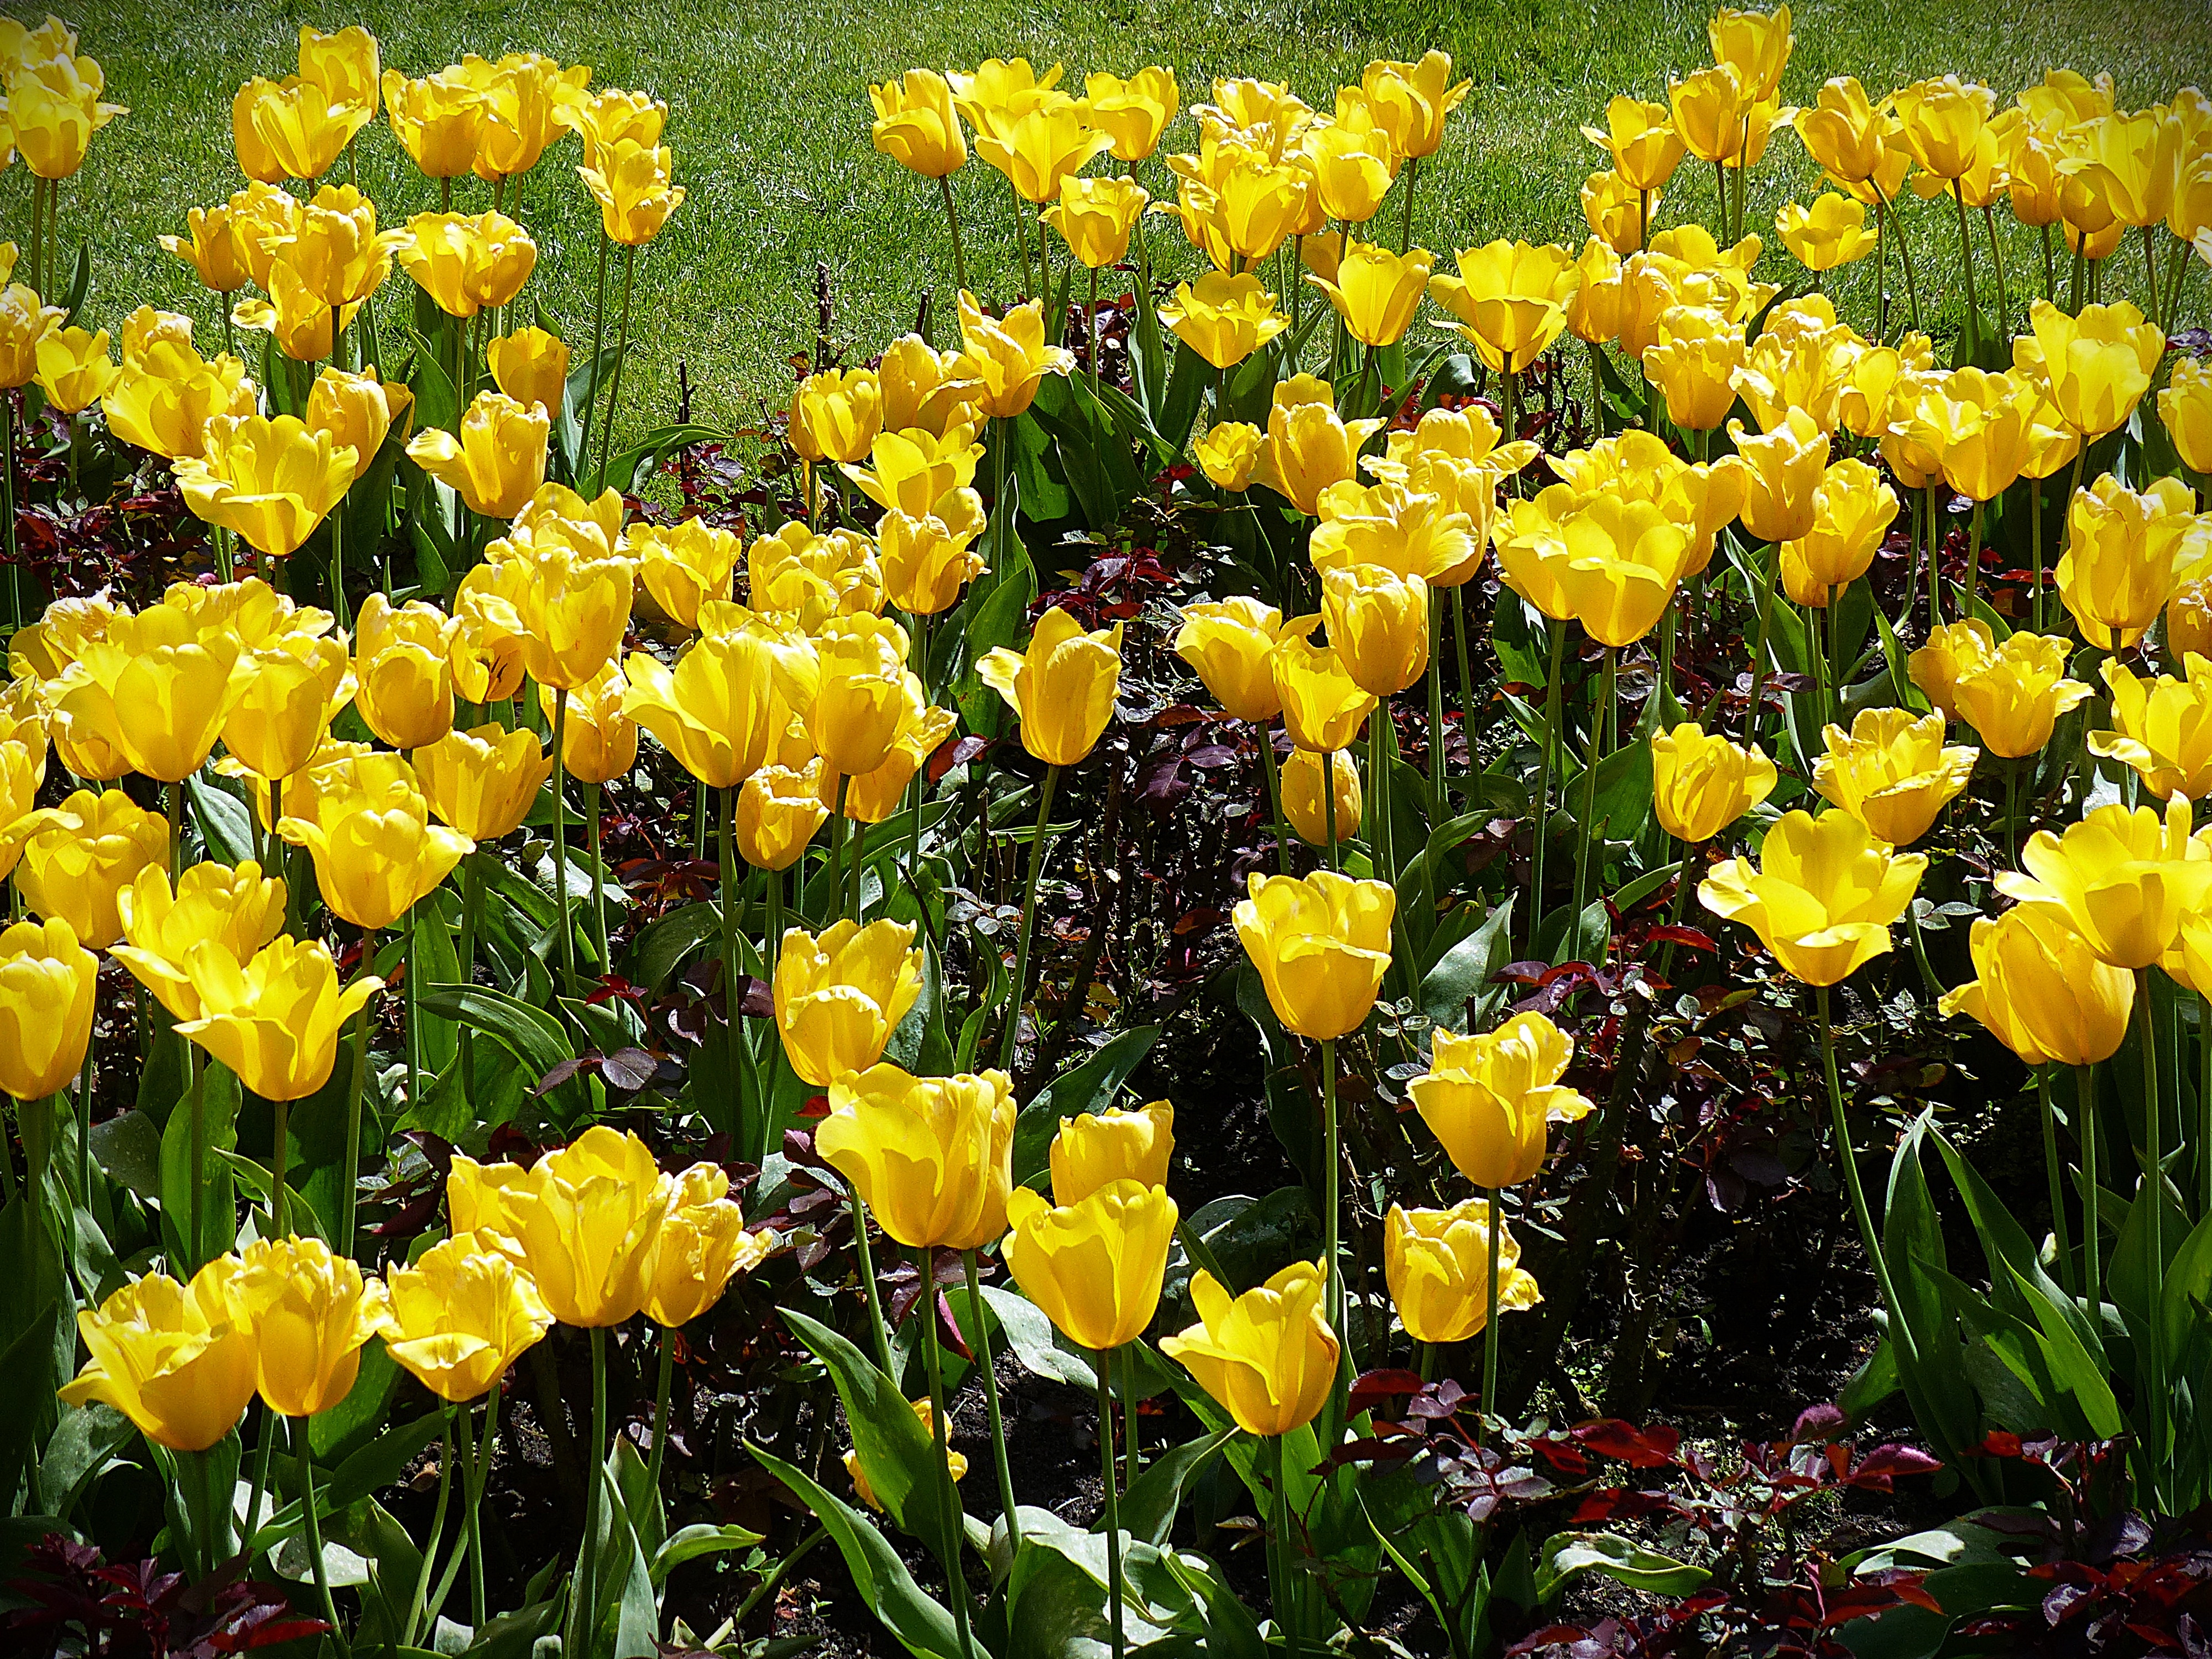
nature, blossom, plant, flower, bloom, tulip, spring, yellow, flora, flowers, tulips, flowering plant, land plant